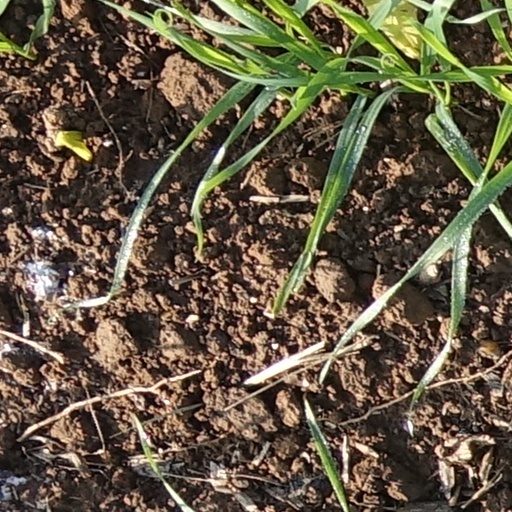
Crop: wheat